Soccer Bowl '82

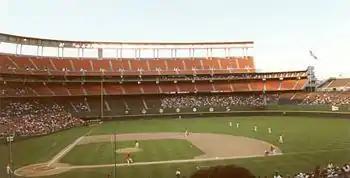
Jack Murphy Stadium was the venue for Soccer Bowl '82

The New York Cosmos won the Eastern Division with a 23-9 record and a total of 203 points. They defeated the Tulsa Roughnecks in the quarterfinals by two game to one. By virtue of their two-game sweep in the semifinals against the San Diego Sockers, the Cosmos advanced to the NASL championship final for the sixth time in franchise history.